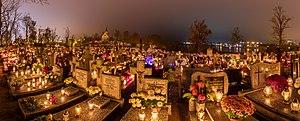
Dévotion du peuple polonais le jour de la Toussaint, cimetière de la Sainte Croix à Gniezno, Pologne. Magyar: A Szent Kereszt-temető mindenszentek napján (Gniezno, Lengyelország) 한국어: 모든 성인 대축일, 폴란드 그니에즈노의 성 십자가 묘지. Македонски: Ден на сите светци на гробиштата „Св. Крст“ во Гњезно, Полска.
Gniezno est une ville d'environ 70 000 habitants située dans le Centre-Ouest de la Pologne, à une cinquantaine de kilomètres au nord-est de Poznań. L'une des premières place forte de la dynastie des Piast, Gniezno devient la première capitale de la Pologne au Xᵉ siècle, et est resté tout au long de l'histoire du pays une ville de premier plan. Premier archevêché polonais, ce chef-lieu de district fait partie de la voïvodie de Grande-Pologne.